Atlantic slave trade

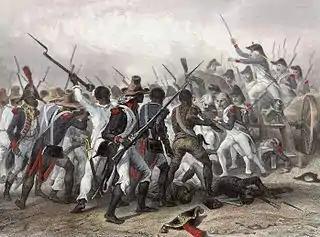
Haitian Revolution

The first slaves to arrive as part of a labour force in the New World reached the island of Hispaniola (now Haiti and the Dominican Republic) in 1502. Cuba received its first four slaves in 1513. Jamaica received its first shipment of 4,000 slaves in 1518. "Between the 1490s and the 1850s, Latin America, including the Spanish-speaking Caribbean and Brazil, imported the largest number of African slaves to the New World, generating the single-greatest concentration of black populations outside of the African continent." About 4 million enslaved Africans were transported to the Caribbean by way of the transatlantic slave trade. Cuba, the largest slave colony in Hispanic America, imported 800,000 enslaved Africans and participated in the illegal slave trade longer than any other. Enslaved Africans worked about 16 hours a day on the sugarcane plantations. They brought their traditional religions from West Africa; these developed in the new world as religions that scholars call African diaspora religions.